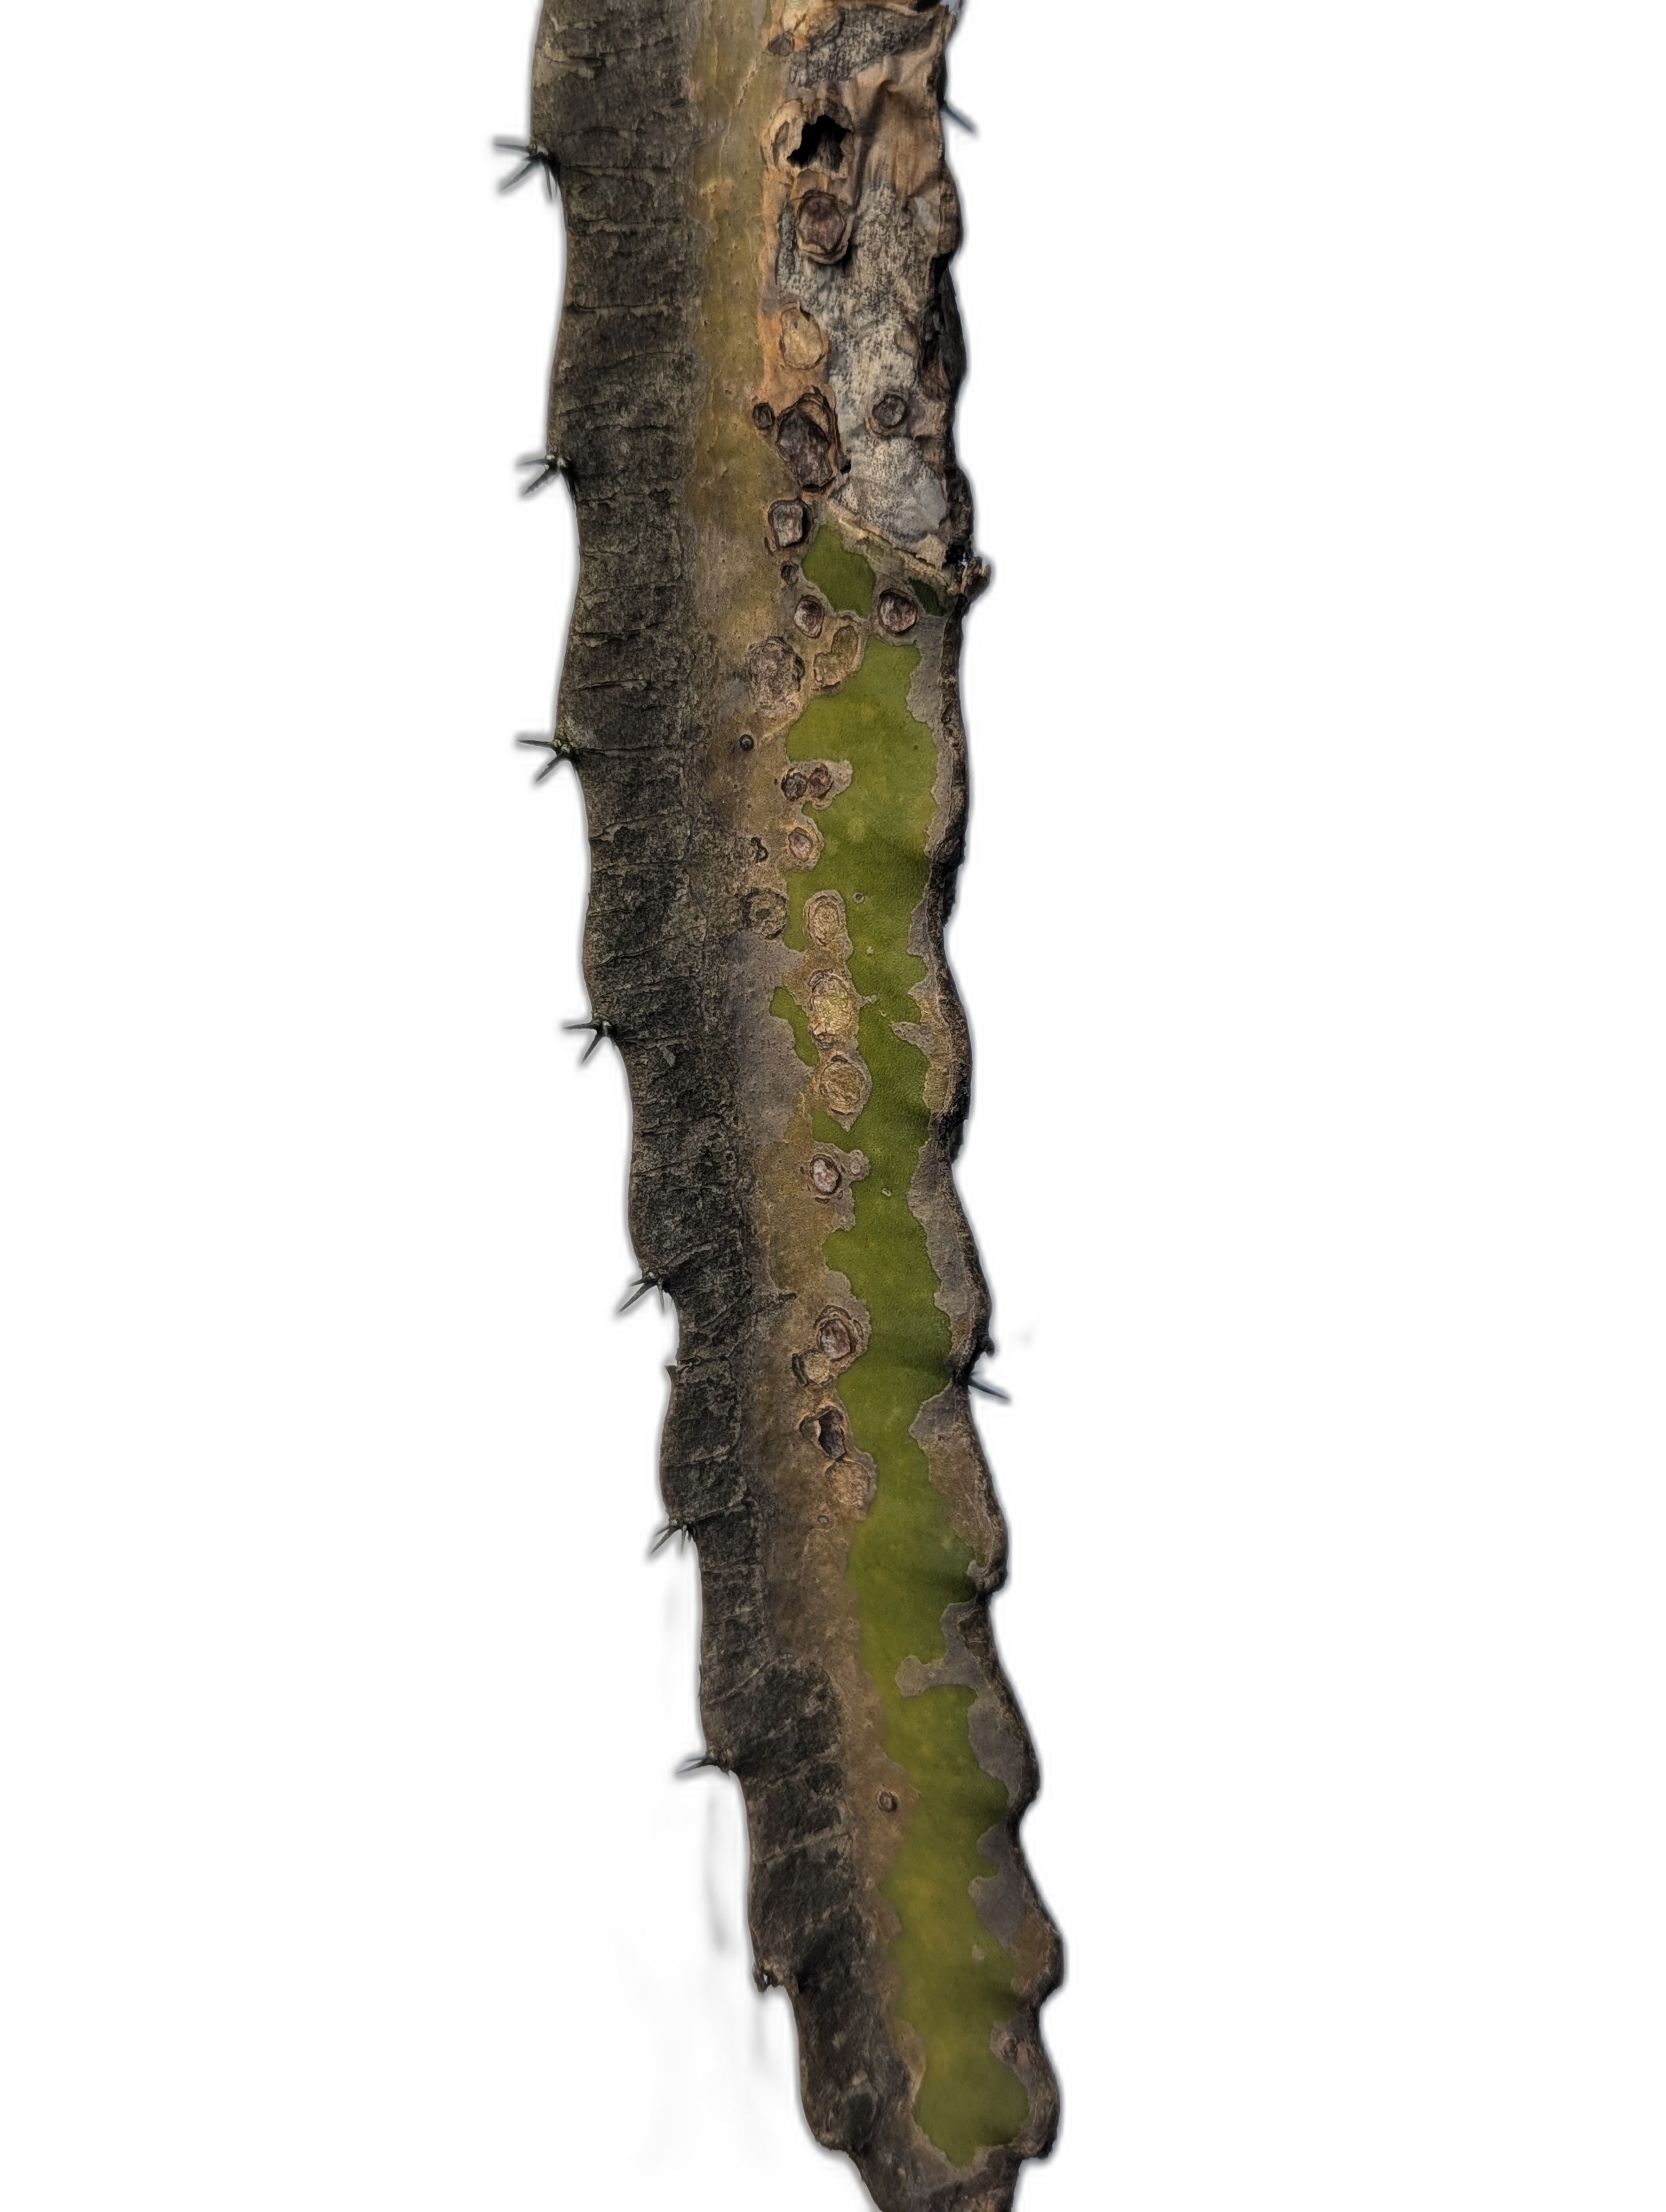
Label: Bad leaf